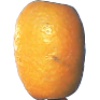
Label: Kumquats 1